Mortal Sin (film)

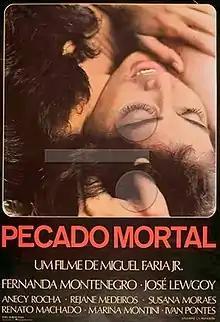
Film poster

Mortal Sin is a 1970 Brazilian drama film written and directed by Miguel Faria Jr. The film was selected as the Brazilian entry for the Best Foreign Language Film at the 43rd Academy Awards, but was not accepted as a nominee.